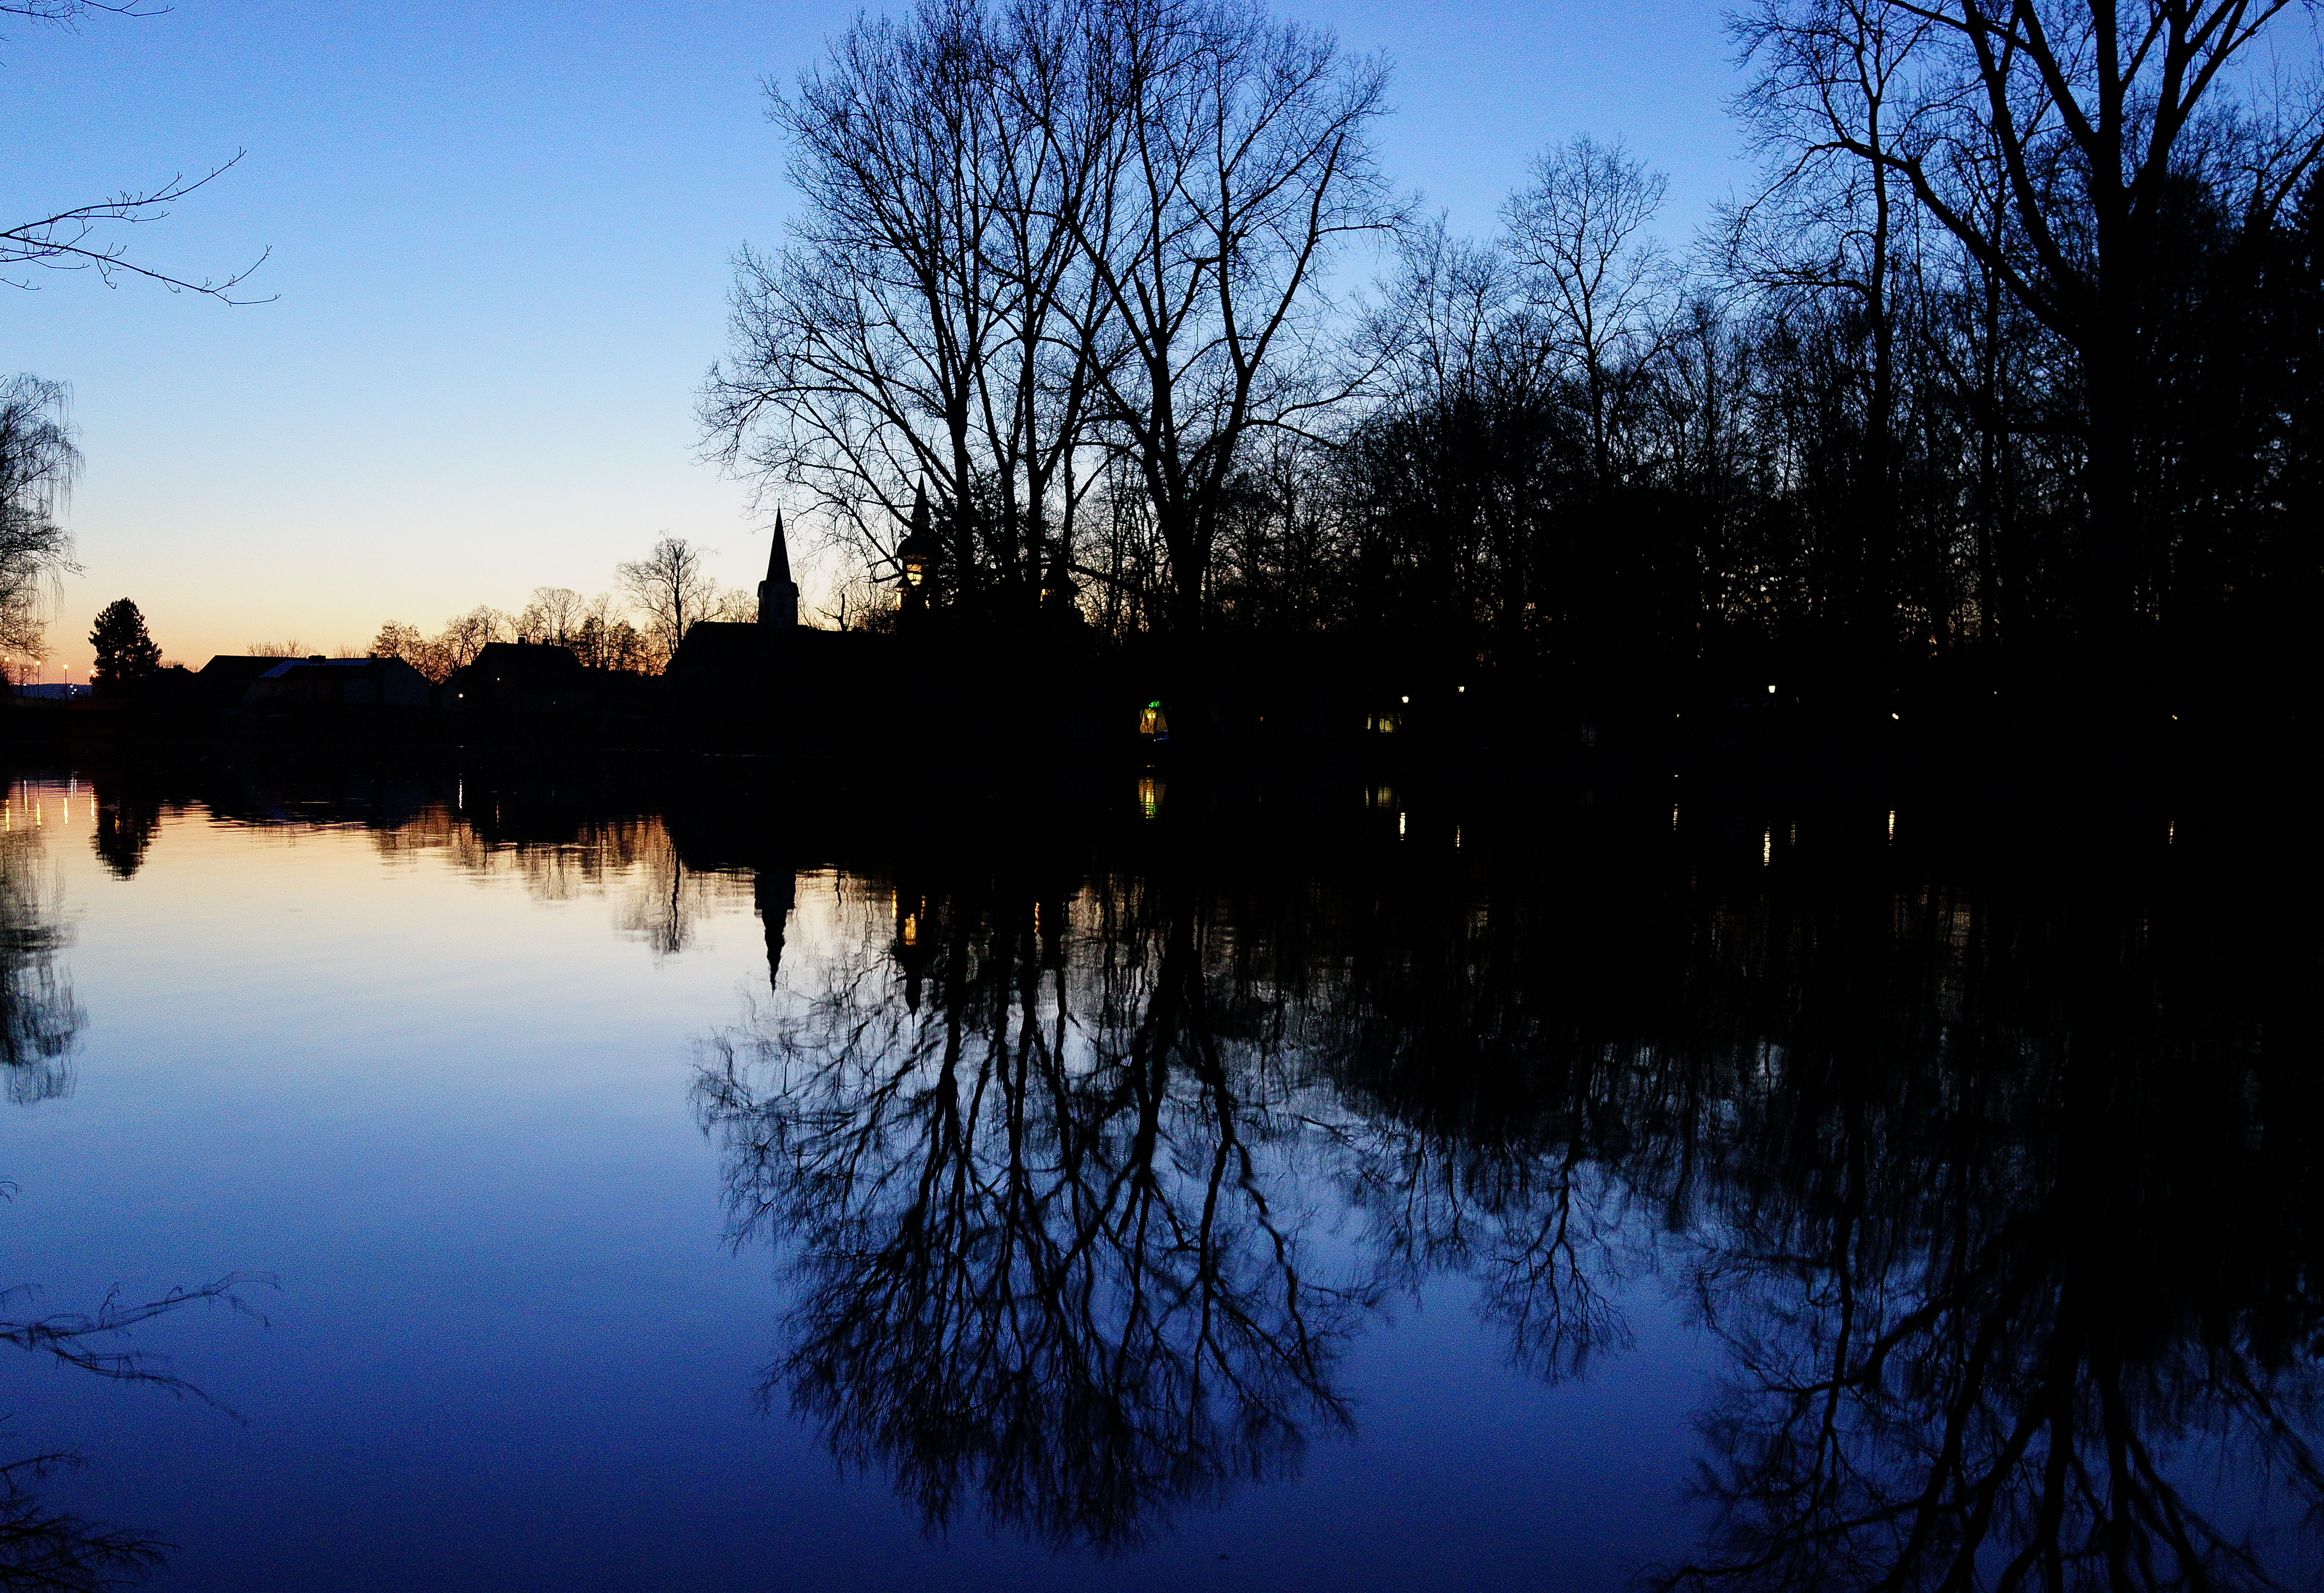
landscape, tree, water, nature, branch, sky, sunrise, sunset, night, sunlight, morning, lake, dawn, river, dusk, evening, reflection, autumn, romantic, blue, season, colour, cool image, stadt, reflections, germany, deutschland, landschaft, nacht, bayern, bavaria, farbe, i, oberpfalz, schwarzenfeld, atmospheric phenomenon, woody plant